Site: brandenburg
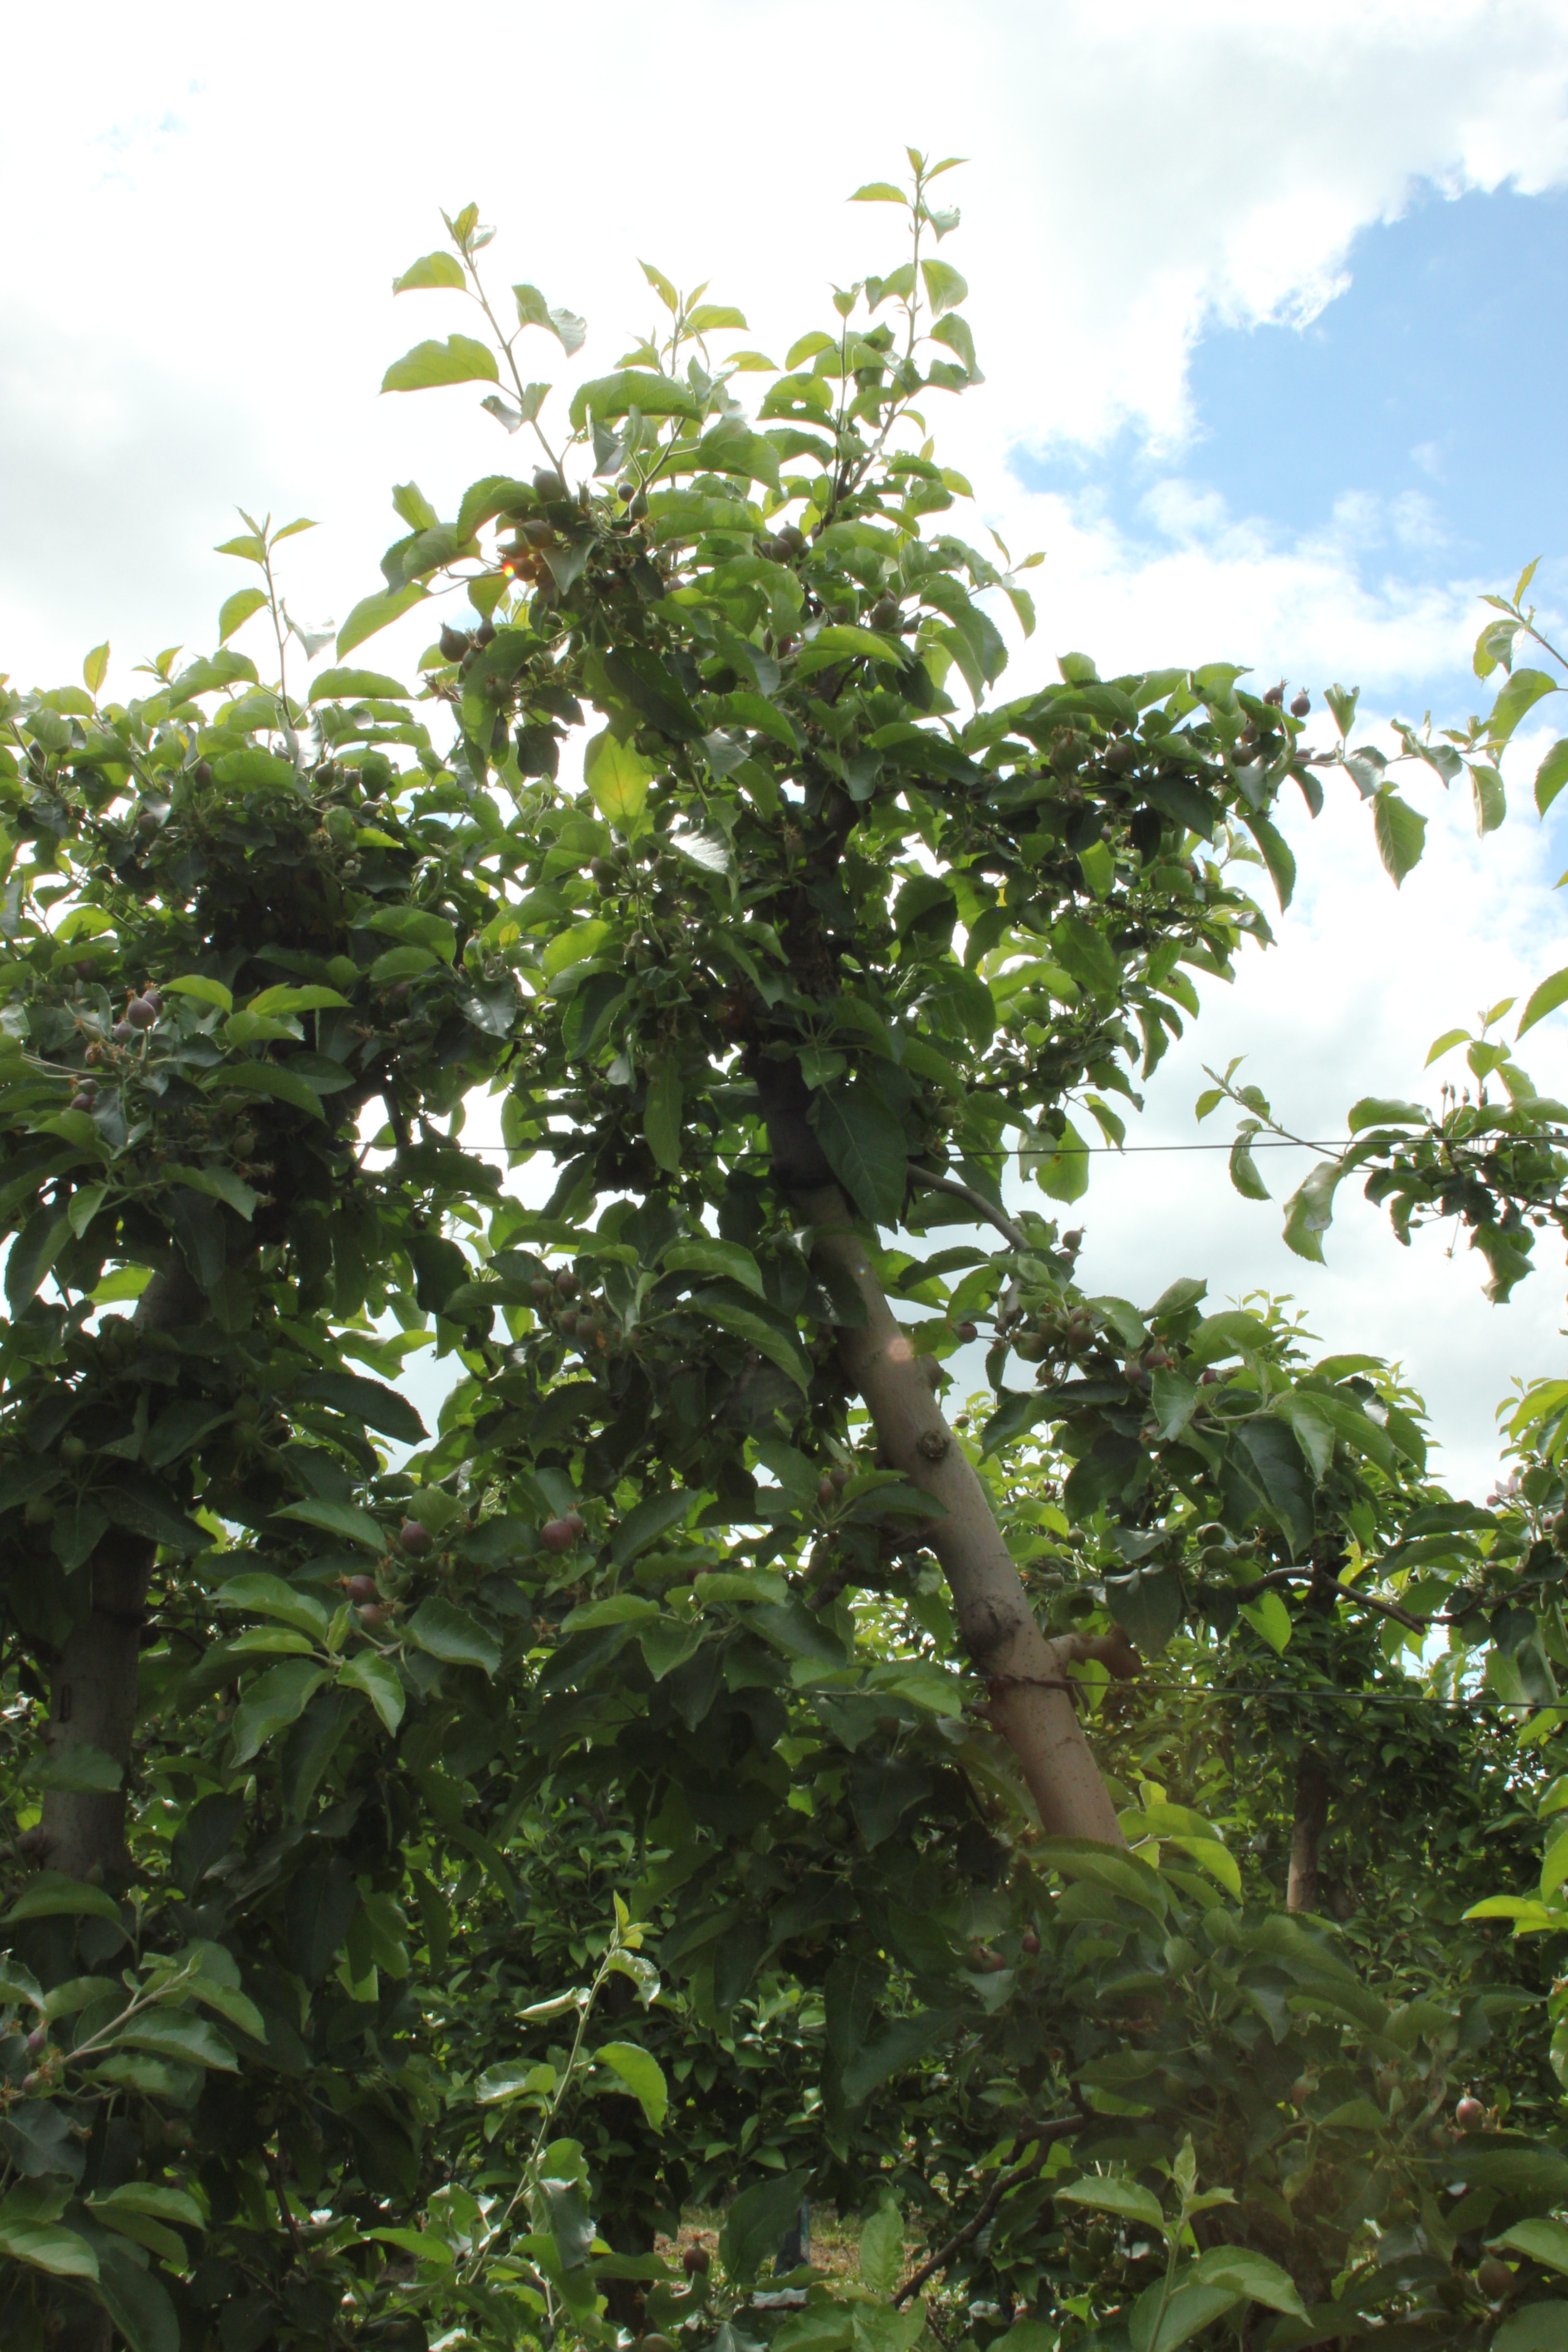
Growth stage (BBCH 72): Development of fruit